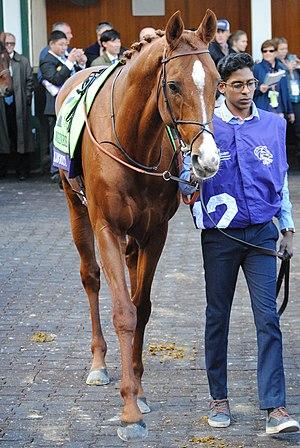
Waldgeist est un cheval de course pur-sang anglais né en Angleterre en 2014, entraîné en France par André Fabre et monté par Pierre-Charles Boudot. Il remporte le Prix de l'Arc de Triomphe en 2019, privant ainsi la grande championne Enable d'un triplé historique.